Charles H. Leavy

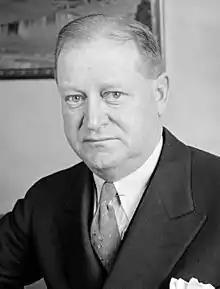
Leavy in April 1940

Charles Henry Leavy (February 16, 1884 – September 25, 1952) was a United States representative from Washington and a United States district judge of the United States District Court for the Western District of Washington.